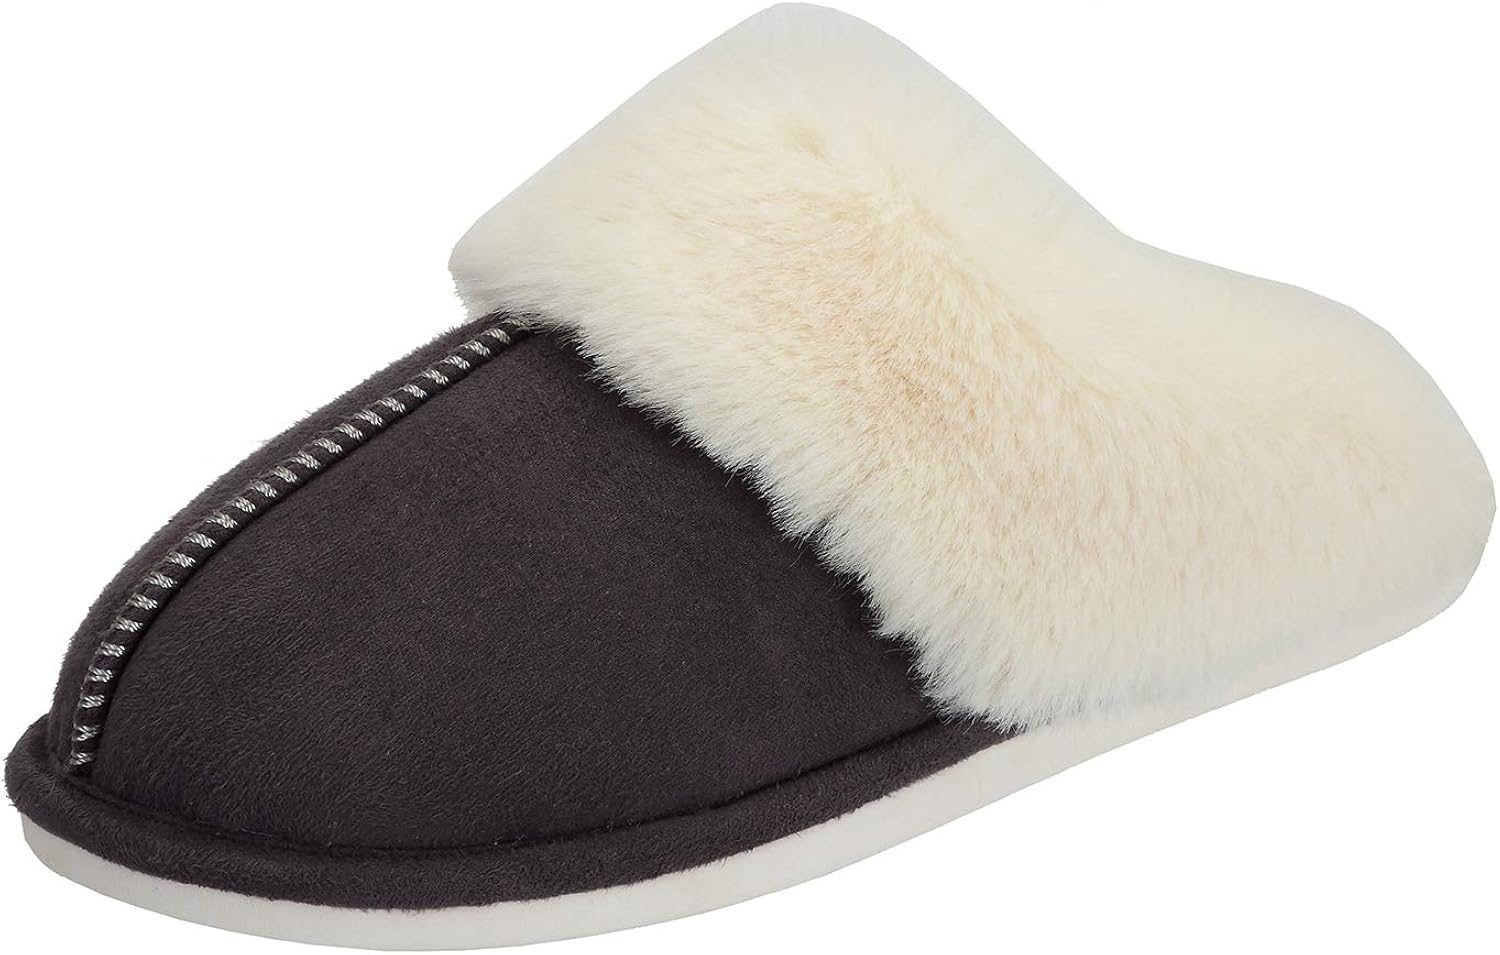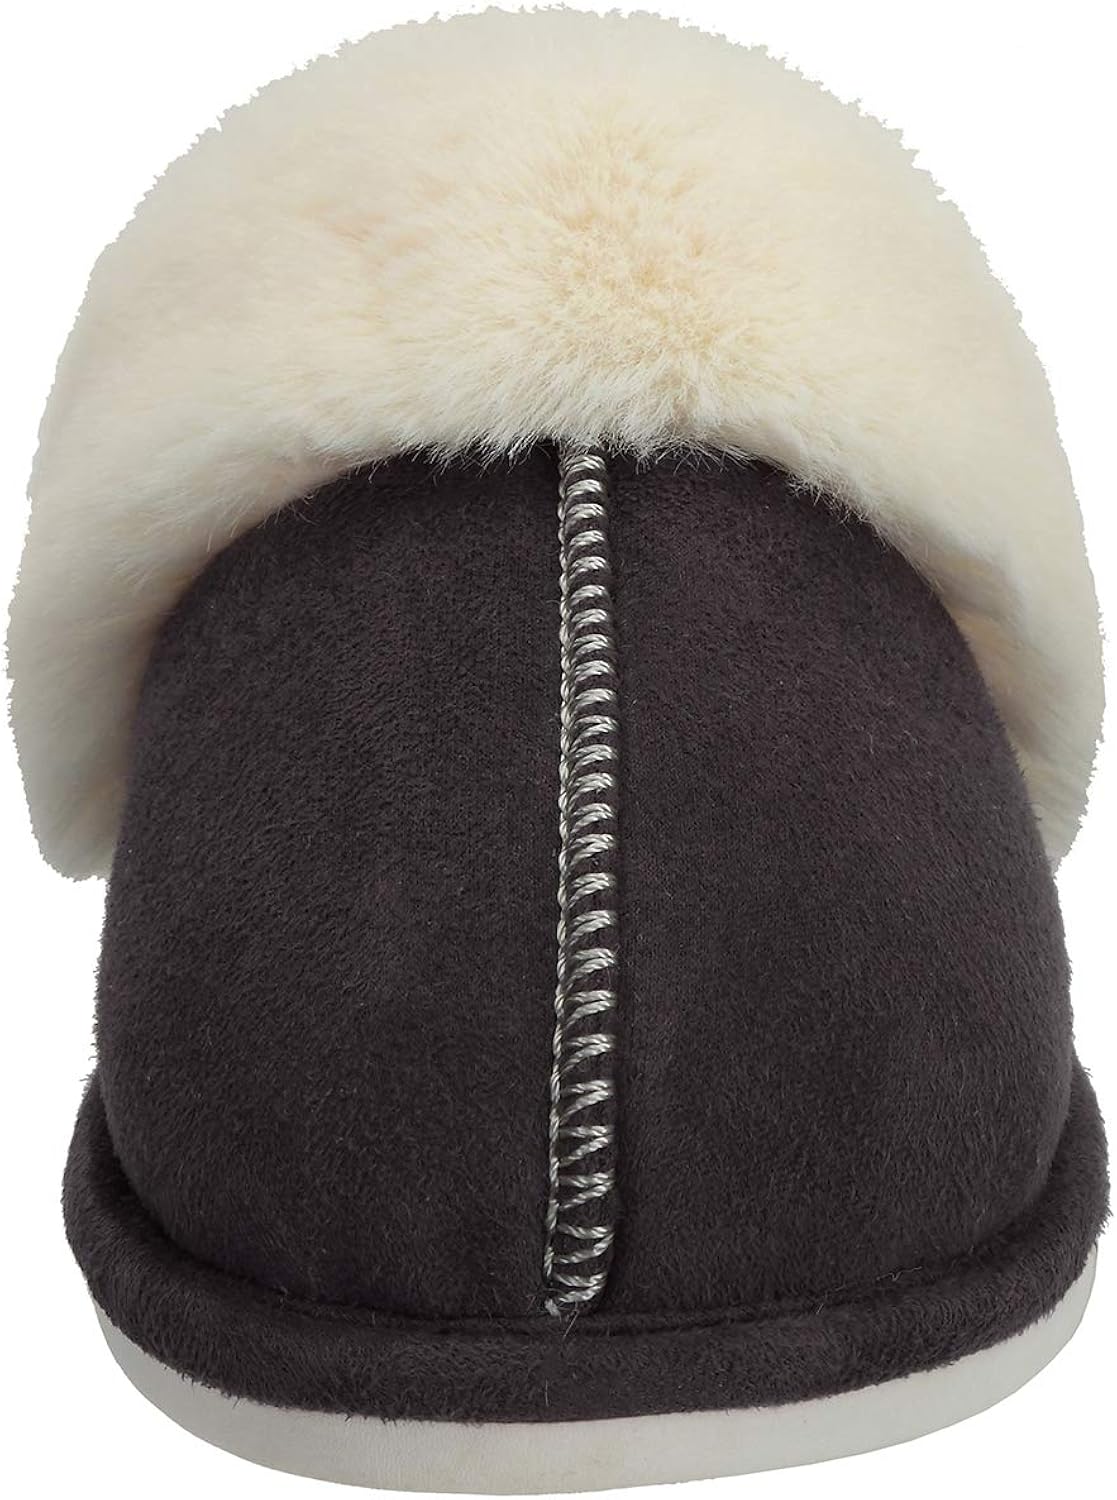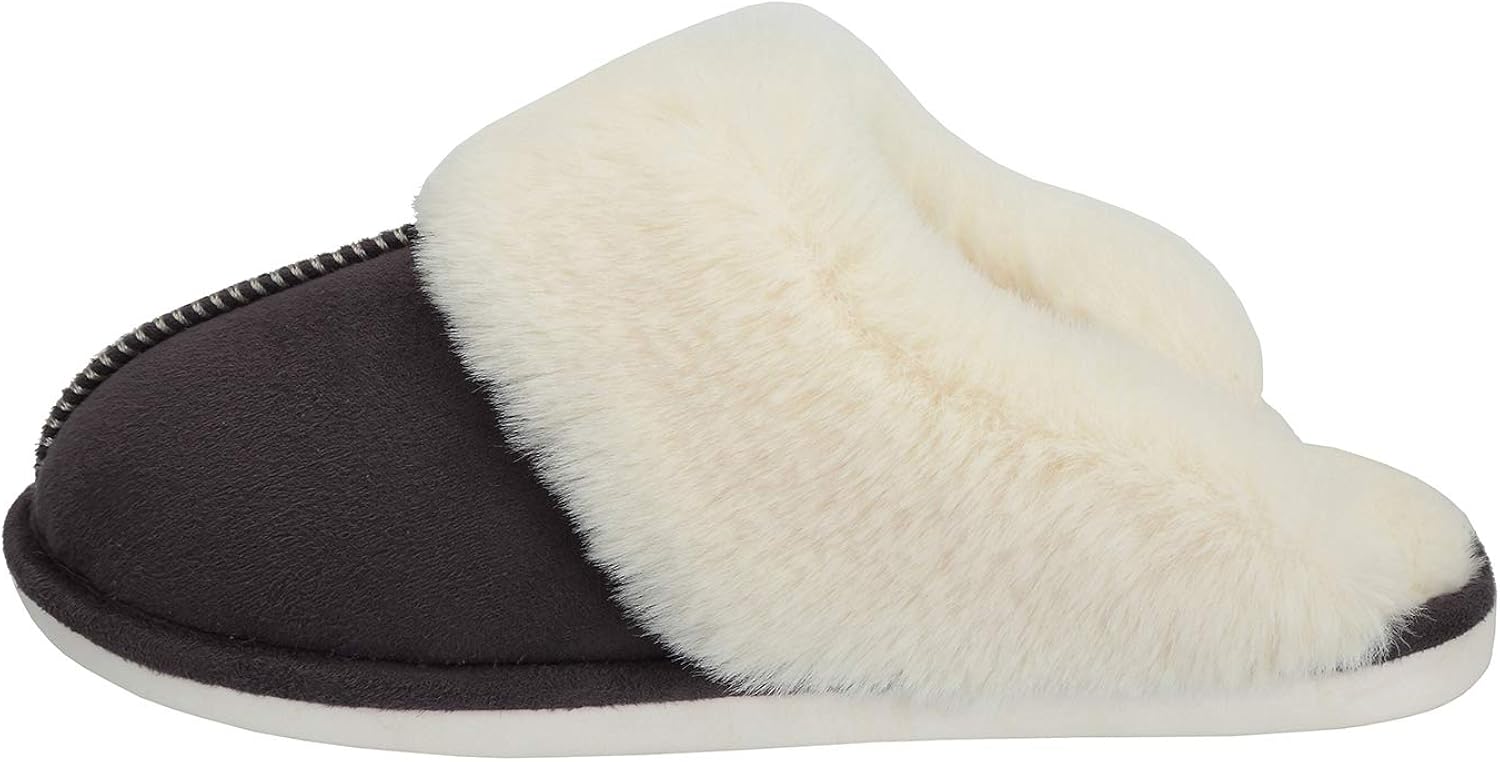
B&R Women's Memory Foam Slippers Soft and Warm House Shoes for Indoor Outdoor
Category: AMAZON FASHION
The memory foam insole fits your foot perfectly, providing enough support for full comfort and relaxation, especially when you come home from work and put on slippers, which can make your feet fully relax.The TPR rubber soles are waterproof and non-slippery, suitable for outdoor , you can wear the slipper when you are out walking your dog or collecting mail, and the soles prevent scratching the floor and are also suitable for indoor.Uppers are comfortable and breathable, providing a healthy foot environment.Now there are black, khaki 2 colors, 5-6, 7-8, 9-10three sizes to choose from, Buy a pair for your family or friends, they will definitely like it
Features: Rubber sole | Size is smaller, you can choose a larger size,Simple and practical design, durable and easy to care | Memory foam insoles allow the slippers to be molded onto your feet, providing the ultimate comfort to your feet | The TPR rubber sole is non-slip and waterproof to meet your needs for housework indoors or for outdoor mail collection. | Breathable knit upper keeps adequate ventilation in the shoe for a healthy foot environment | Super comfortable family slippers are suitable for both men and women